Kingsgrove

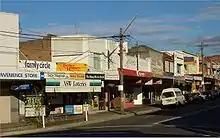
Kingsgrove Road (east)

The main shopping centre is located on Kingsgrove Road, south of Kingsgrove railway station. Commercial and industrial developments are located on the northern side of the railway line, west of Kingsgrove Road. There are also some commercial developments scattered along Stoney Creek Road and Canterbury Road. A small group of shops on Stoney Creek Road is known as the Kingsway locality. Kingsgrove RSL Club is located in Brocklehurst Lane behind Kingsgrove Road.